Fimbulthul stream

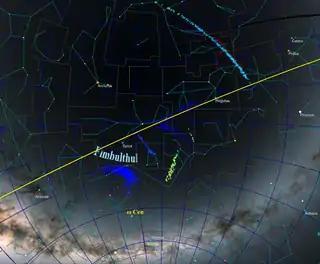
Fimbulthul stream is shown in blue. The ω Cen cluster is just below it.

Fimbulthul is a tidal stellar stream torn off from Omega Centauri, the largest globular cluster of our Milky Way galaxy. The stream contains 309 known stars stretching over 18° in the constellations of Hydra and Centaurus, matching the same age as the globular cluster. Omega Centauri is thought to be the nucleus of a dwarf galaxy that merged with the Milky Way.